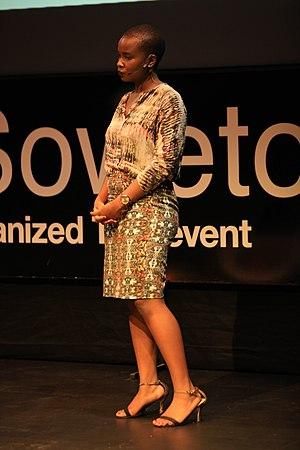
Panashe Chigumadzi, née en 1991, est une journaliste, essayiste et romancière zimbabwéenne. Elle est également la fondatrice du Vanguard Magazine, un magazine web féministe.